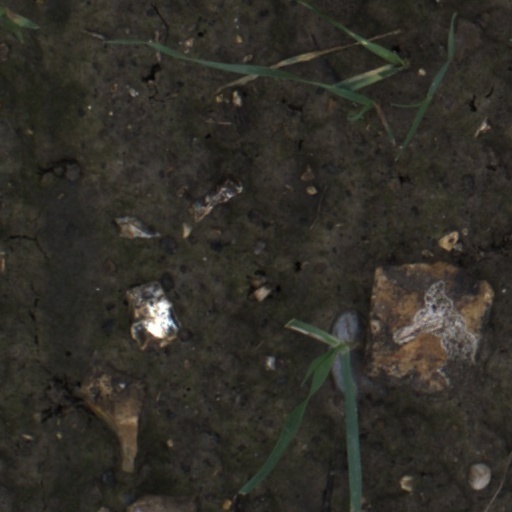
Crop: wheat